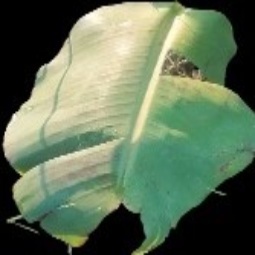
Label: Healthy